Western honey bee

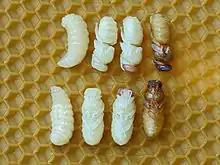
Development of a drone pupa

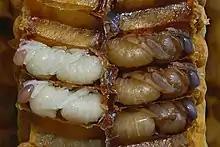
Pupae of drones

Drones are the colony's male bees. Since they do not have ovipositors, they do not have stingers. Drone honey bees do not forage for nectar or pollen. The primary purpose of a drone is to fertilize a new queen. Many drones mate with a given queen in flight; each dies immediately after mating, since the process of insemination requires a lethally convulsive effort. Drone honey bees are haploid (single, unpaired chromosomes) in their genetic structure, and are descended only from their mother (the queen). In temperate regions, drones are generally expelled from the hive before winter, dying of cold and starvation since they cannot forage, produce honey or care for themselves. Given their larger size (1.5 times that of worker bees), inside the hive it is believed that drones may play a significant role in thermoregulation. Drones are typically located near the center of hive clusters for unclear reasons. It is postulated that it is to maintain sperm viability, which may be compromised at cooler temperatures. Another possible explanation is that a more central location allows drones to contribute to warmth, since at temperatures below their ability to contribute declines.